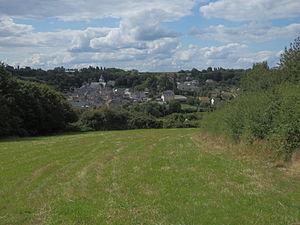
Courdemanche vu depuis la route de Saint-Fraimbault
Courdemanche est une commune française, située dans le département de la Sarthe en région Pays de la Loire, peuplée de 609 habitants.